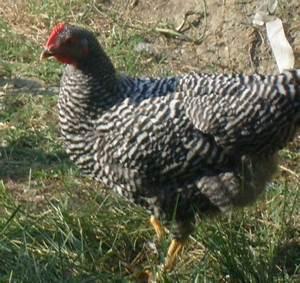
chicken